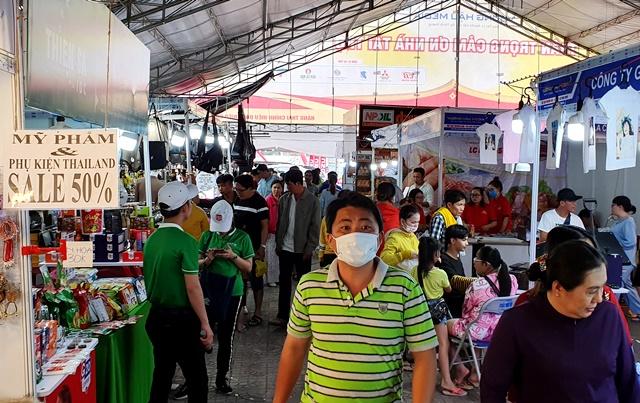
có thể nhận diện những nhân viên của quầy mỹ phẩm bằng cách nhìn những người mặc áo thun xanh lá, quần dài đen và mũ lưỡi trai trắng